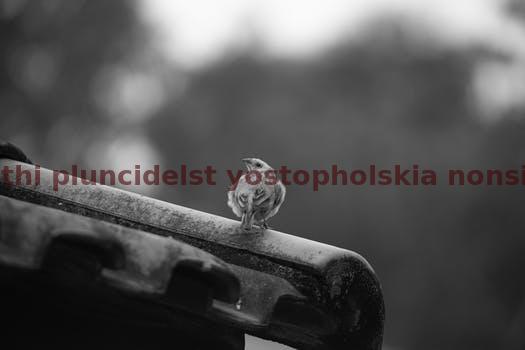
Label: Watermark